ZX Spectrum graphic modes

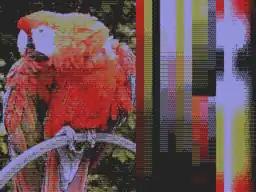
Sam Coupé 512 × 192 × 4 colours example

Three separate images, comprising a red, green and blue layer, are displayed on the screen rapidly, one after the other, relying on persistence of vision effects to merge the three layers into a single coloured image. The result is an 8-colour image where each pixel may be coloured independently.